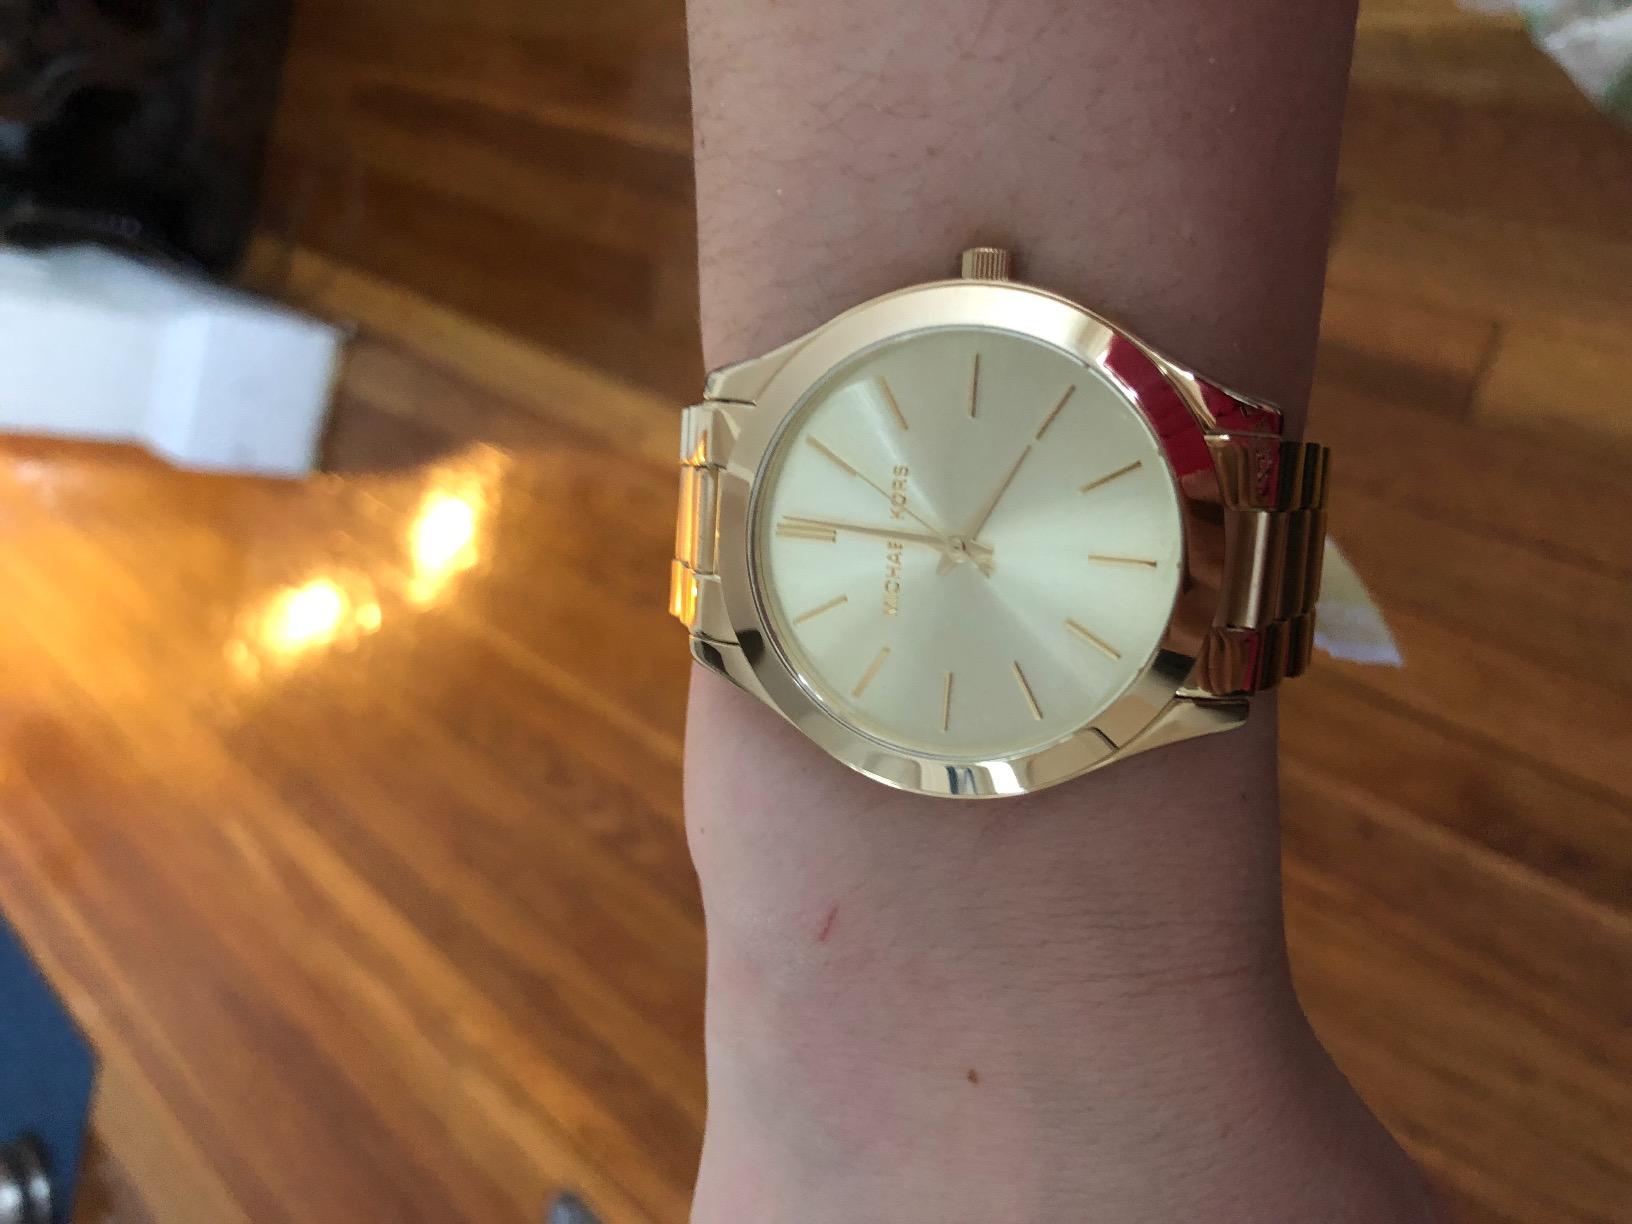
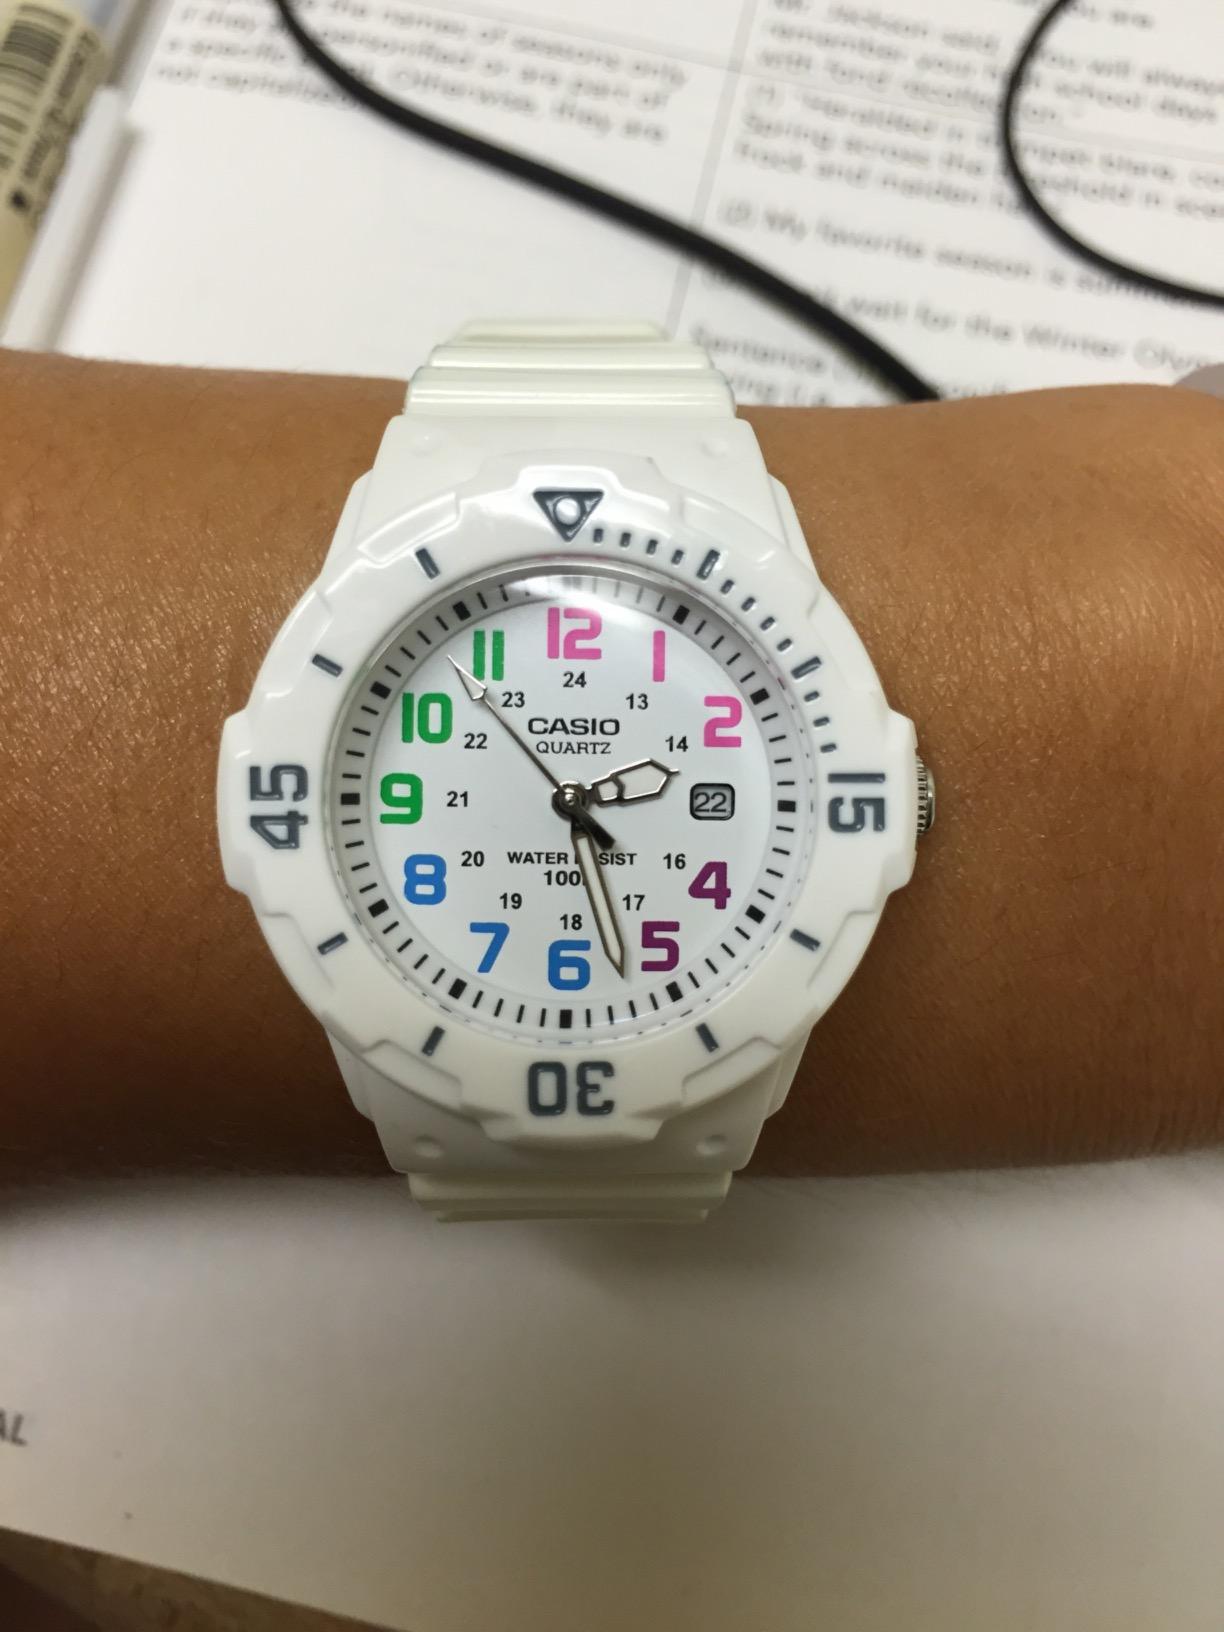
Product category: accessories_watch
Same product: no